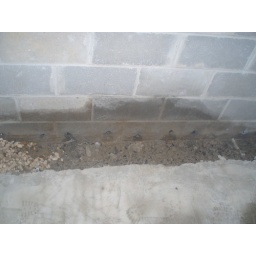
concrete floor removed and holes drilled in wall